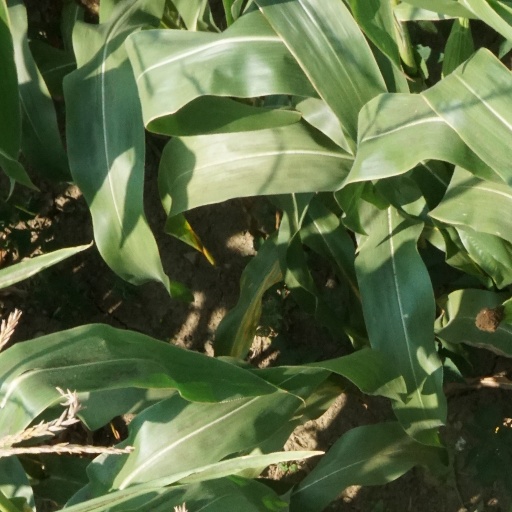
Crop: maize; corn